Cecil Plains railway line

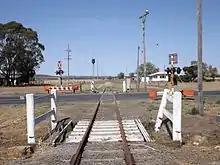
A branch line crossing at Oakey, 2014 (now used by Oakey Beef Exports to transport cattle to the abattoir)

The Cecil Plains Branch was a branch railway line on the Darling Downs in Queensland, Australia. It branched from the Western railway line at Oakey and terminated at Cecil Plains, a distance of . It operated from 1914 to 1994.